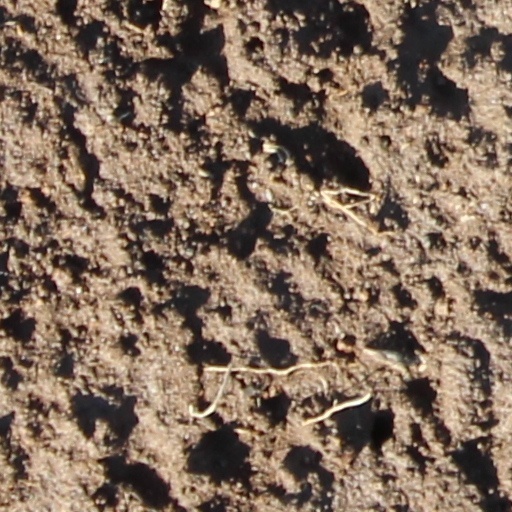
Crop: wheat